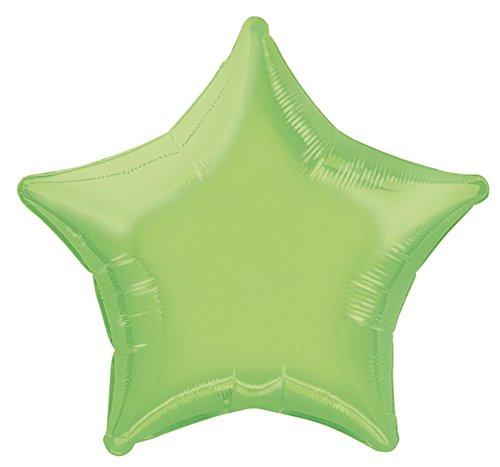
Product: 20" Foil Lime Green Star Balloon
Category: Toys & Games | Party Supplies | Party Favors
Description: Star Balloon measures 20" when fully inflated.
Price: $4.28
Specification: ProductDimensions:1x20x1inches|ItemWeight:0.32ounces|ShippingWeight:0.32ounces(Viewshippingratesandpolicies)|ASIN:B003OWBMT4|Itemmodelnumber:53381|Manufacturerrecommendedage:8yearsandup